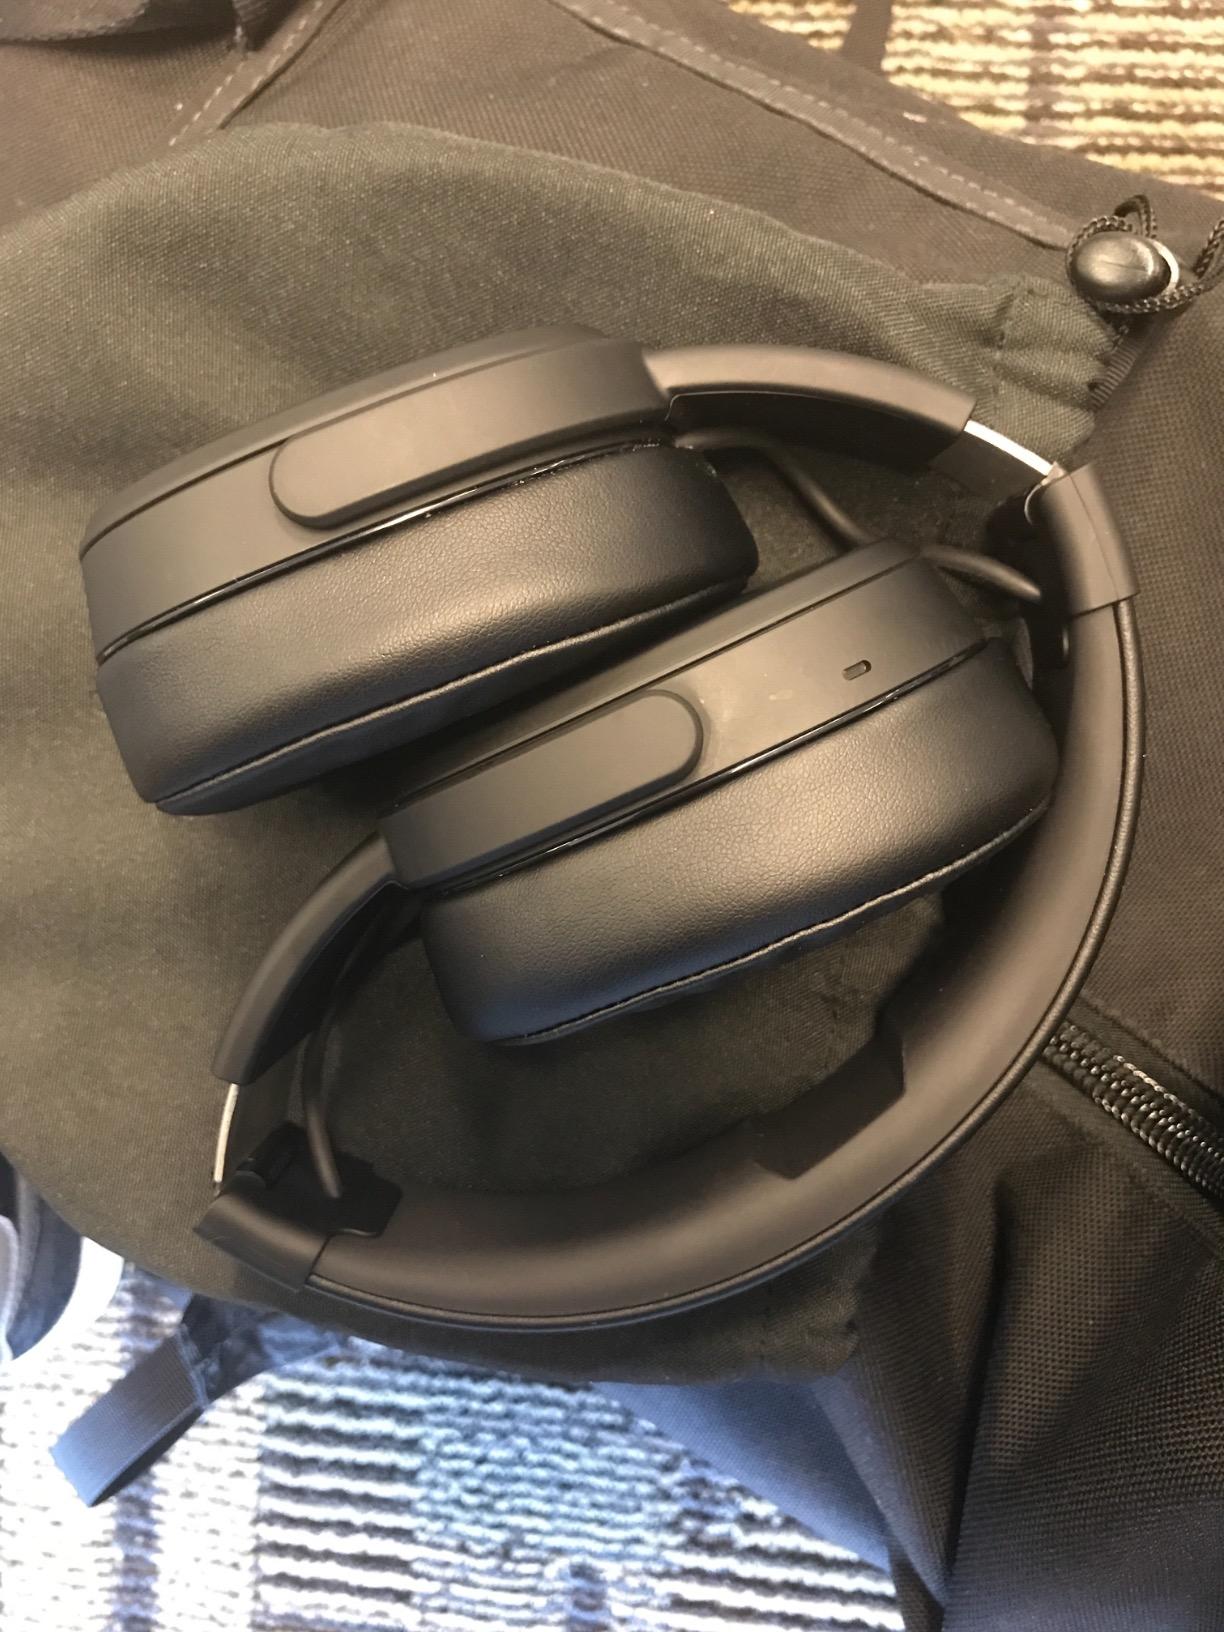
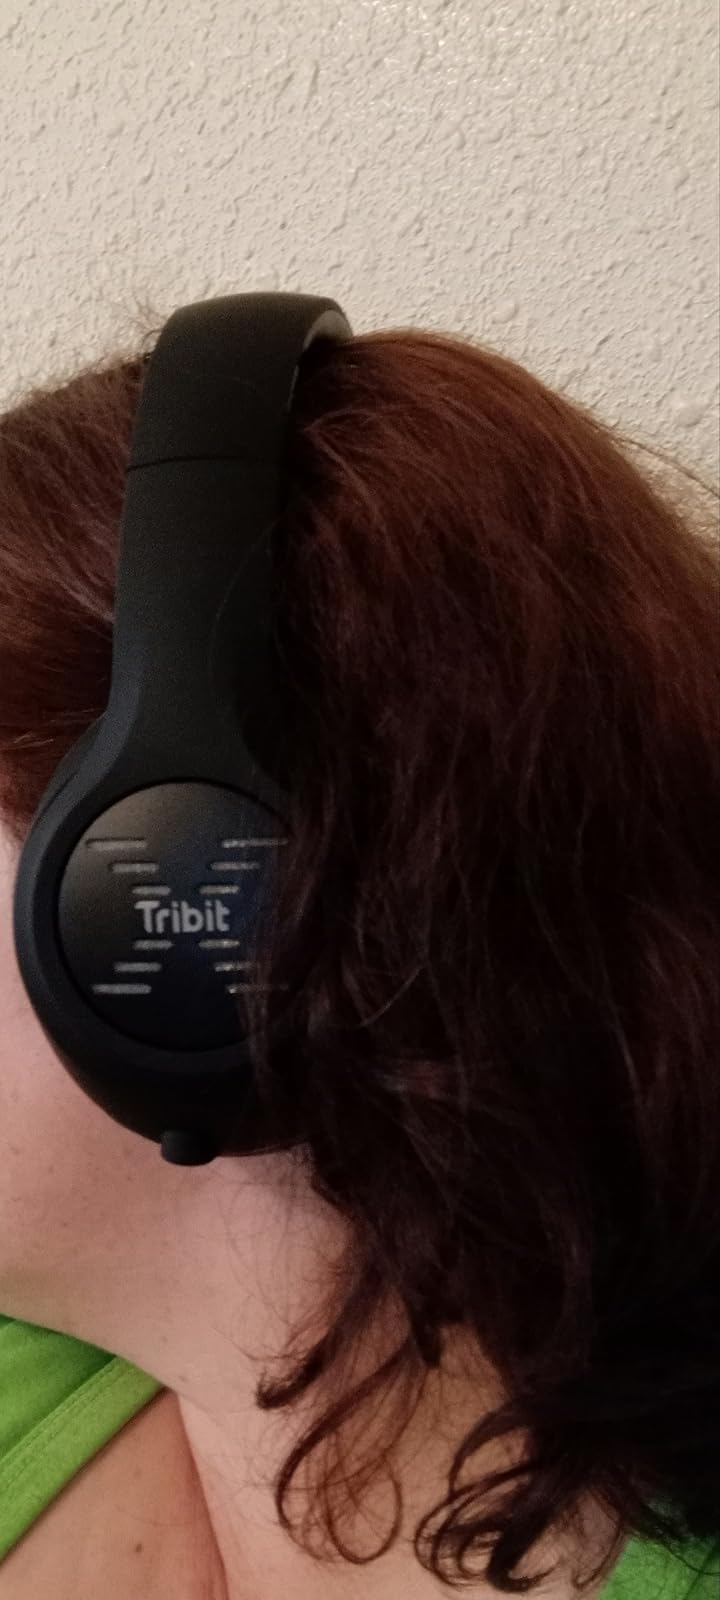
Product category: headphones
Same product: no